Georgi Melkadze

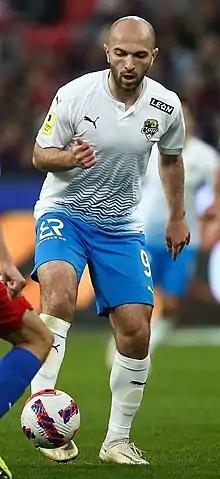
Melkadze with Sochi in 2022

Georgi Dzhemalovich Melkadze (born 4 April 1997) is a Russian football player who plays as a second striker or centre-forward for Akhmat Grozny. He played mostly as a left winger earlier in his career.